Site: saxony
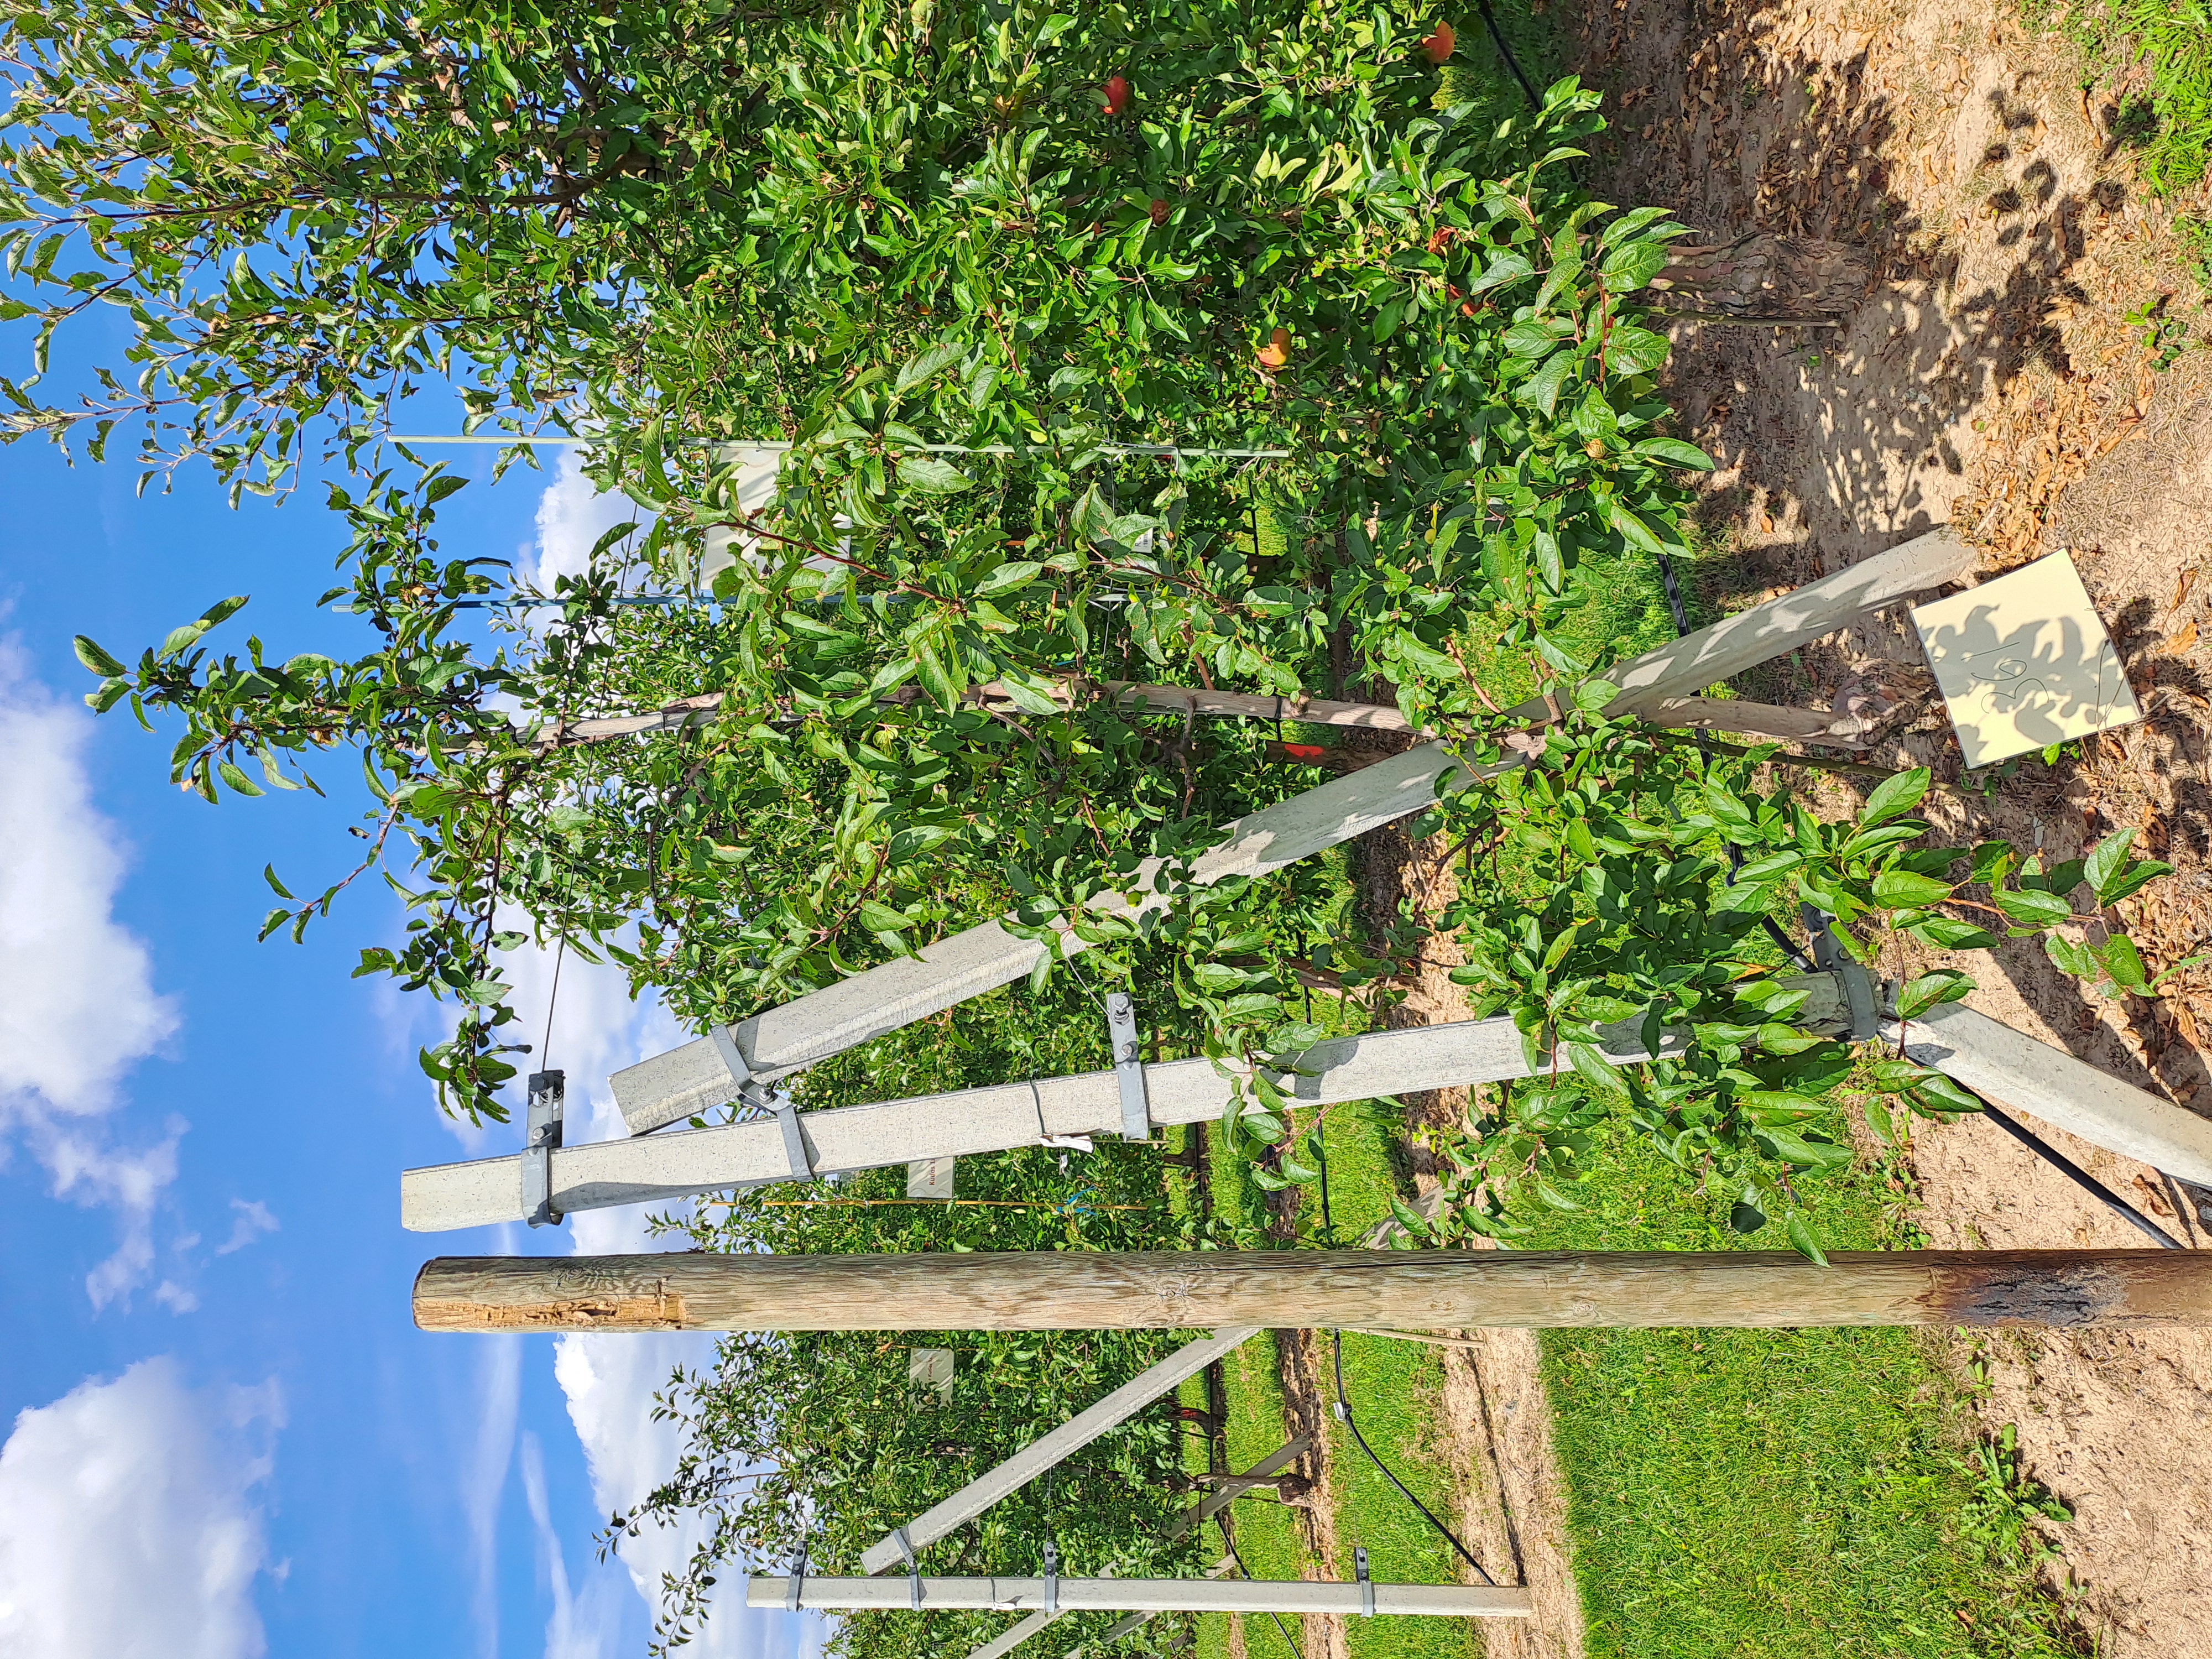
Growth stage (BBCH 85): Maturity of fruit and seed